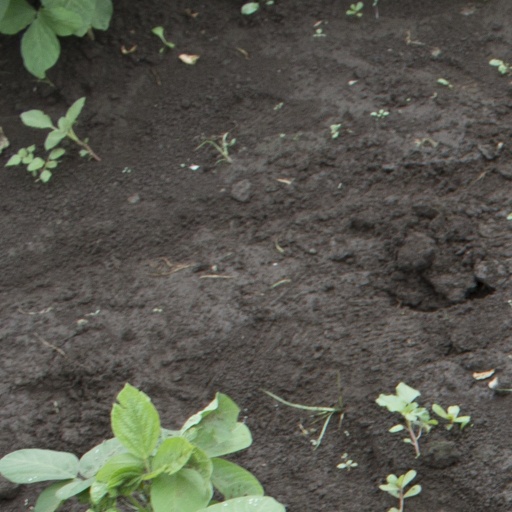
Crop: soybean